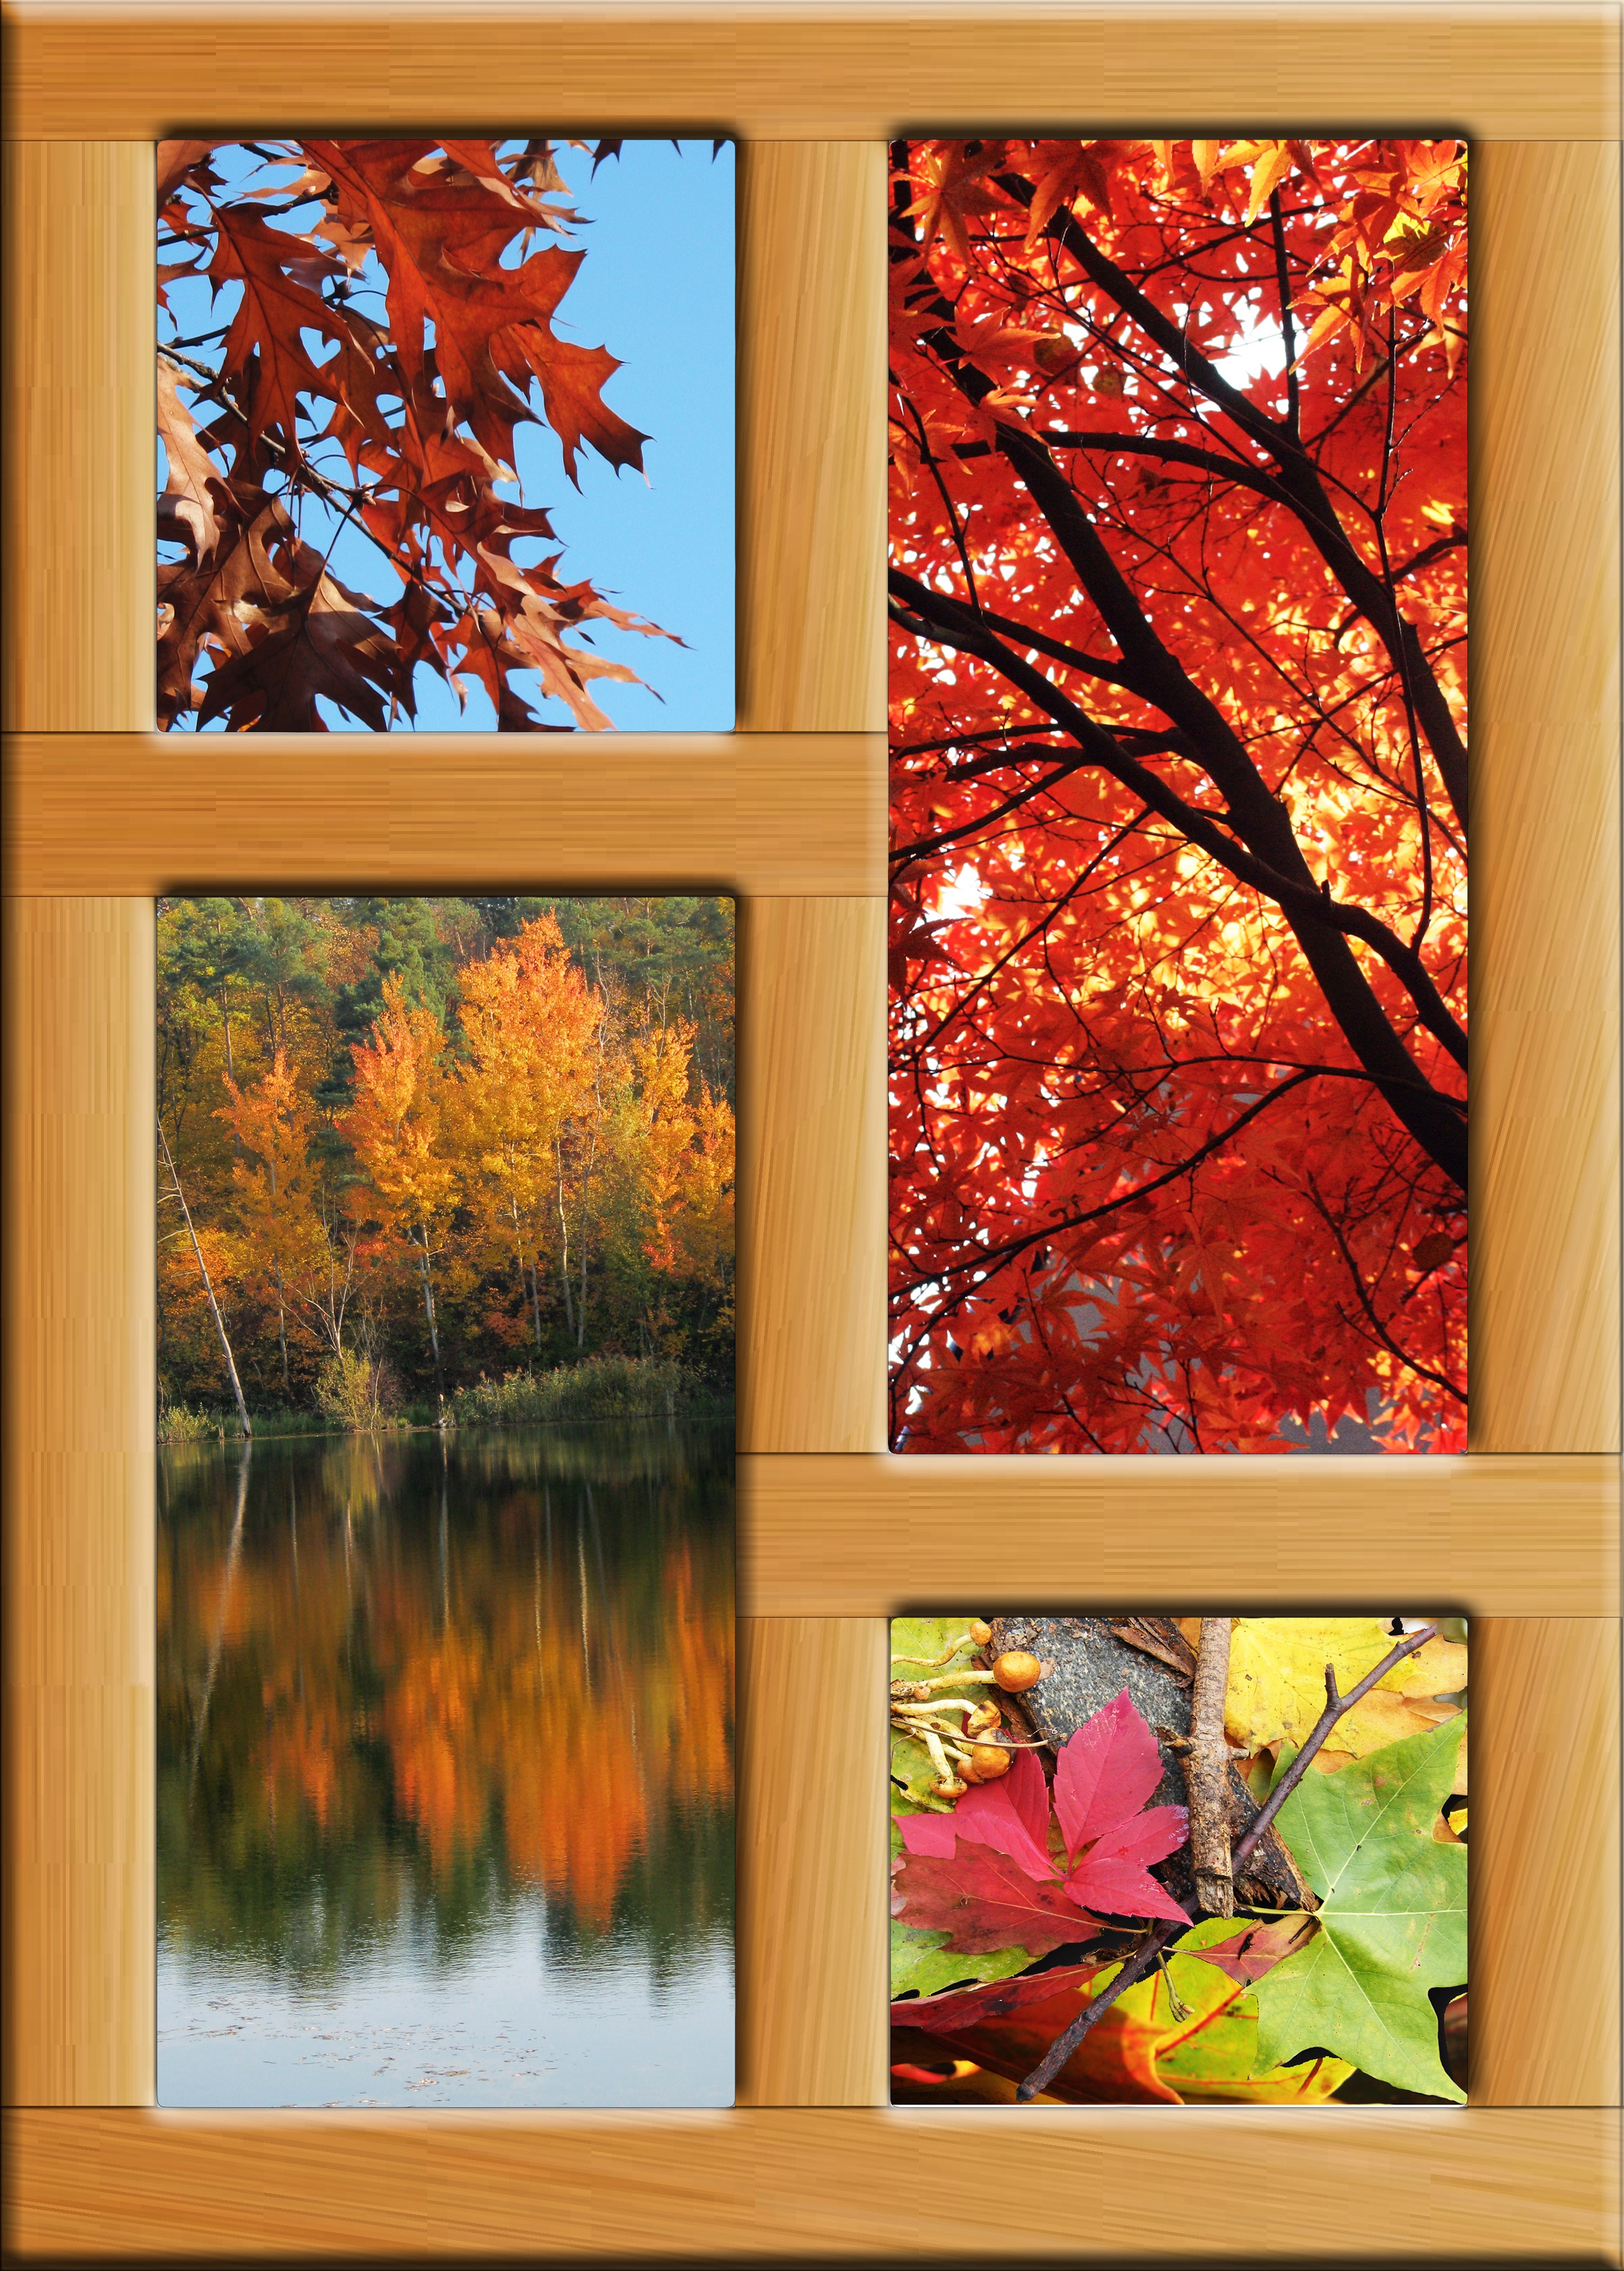
wood, leaf, flower, window, glass, pond, color, autumn, frame, season, material, maple, painting, interior design, emerge, deciduous forest, art, design, picture frame, image, october, oak leaves, autumn decoration, modern art, acrylic paint, window covering